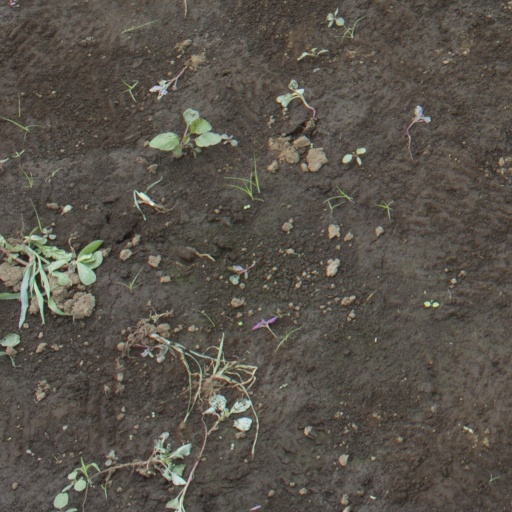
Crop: soybean